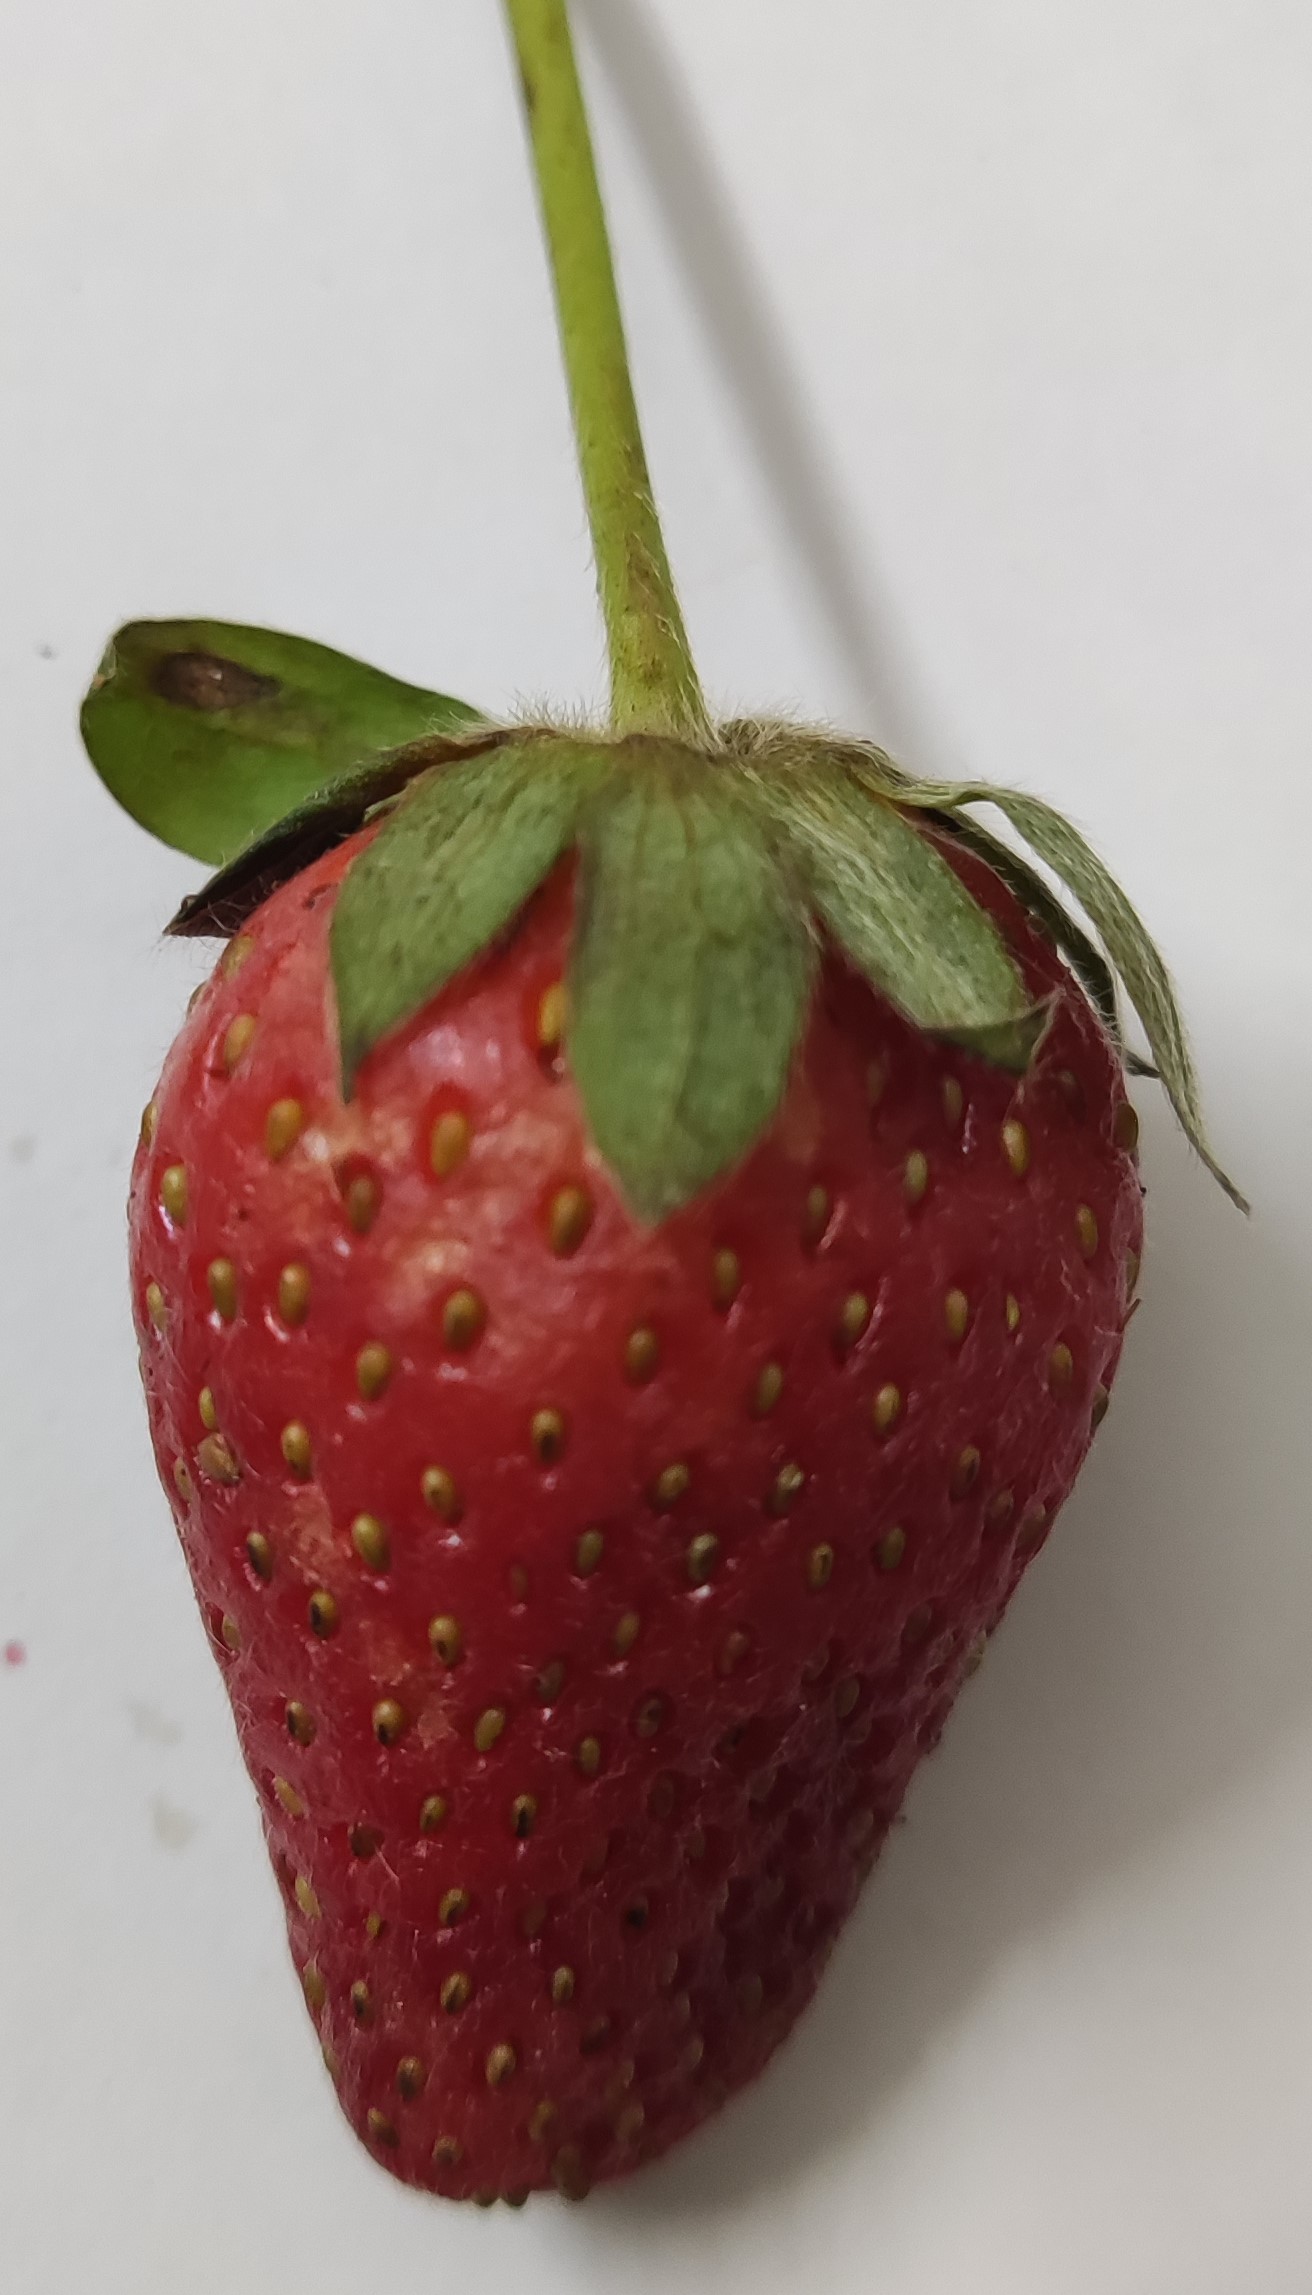
Fruit: strawberry
Condition: fresh